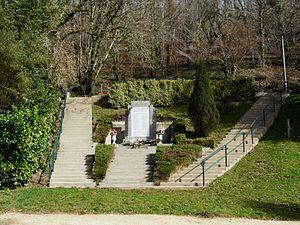
Mémorial dédié au massacre des résistants du Pont Lasveyras, moulin de la Papeterie, Beyssenac, Corrèze, France
Beyssenac est une commune française située dans le département de la Corrèze en région Nouvelle-Aquitaine.